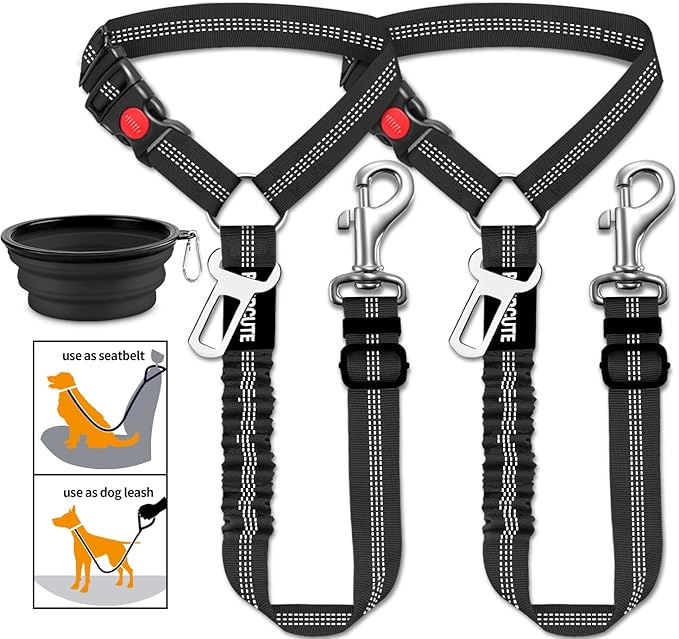
3 Piece Set Dog Seat Belt Retractable Dog Car Seatbelts Adjustable Pet Seat Belt for Vehicle Headrest Restraint Adjustable Heavy Duty & Elastic & Durable Car Harness for Dogs
About This 3-in-1 Versatile Design - Ensures effective restraint and protection during travel.The dog seat belt for car can either be hung on the seatback or inserted into the seat belt buckle separately. Not only can use for car,but also can be converted to a traditional hand-held leash whenever you need. Robust Construction - Durable rip-stop nylon, a powerful elastic bungee cord, and a 360¡ã rotating clasp.Our dog seat belt harness for cars is crafted from high-density nylon fabric, ensuring sturdiness and durability.Our dog car leash enables providing you the driving experience you and your pup deserve - a dog car harness that you can rely on. Elastic Buffer Design - Our dog safty belt restraint with elastic buffer could keep your dog from sudden brake or sharp turn, allows pets active freely in certain space without the feeling of rigid control.Adjustable straps from 60CM to 73CM,keeps your dog secure in the vehicle while allowing it to sit, stand,or lay down comfortably. Convenient Features Simply attach the dog seatbelt tether to the car headrest,and it will lock securely within seconds.The dog safety belt for cars also includes a 360¡ã swivel attachment to prevent tangling,allowing your dog to move safely within a limited space and enjoy the ride. SATISFACTION GUARANTEE - Enjoy Worry-Free After-Sales Service.Should you have any inquiries about our pet seat belts for cars,please don't hesitate to reach out to us! Overview Size : Universal Color : 02-Black+Black Pattern : Solid Brand : Paercute Material : Nylon
Brand: Paercute
Category: Animals & Pet Supplies > Pet Supplies > Pet Leashes > Hands-Free Leashes